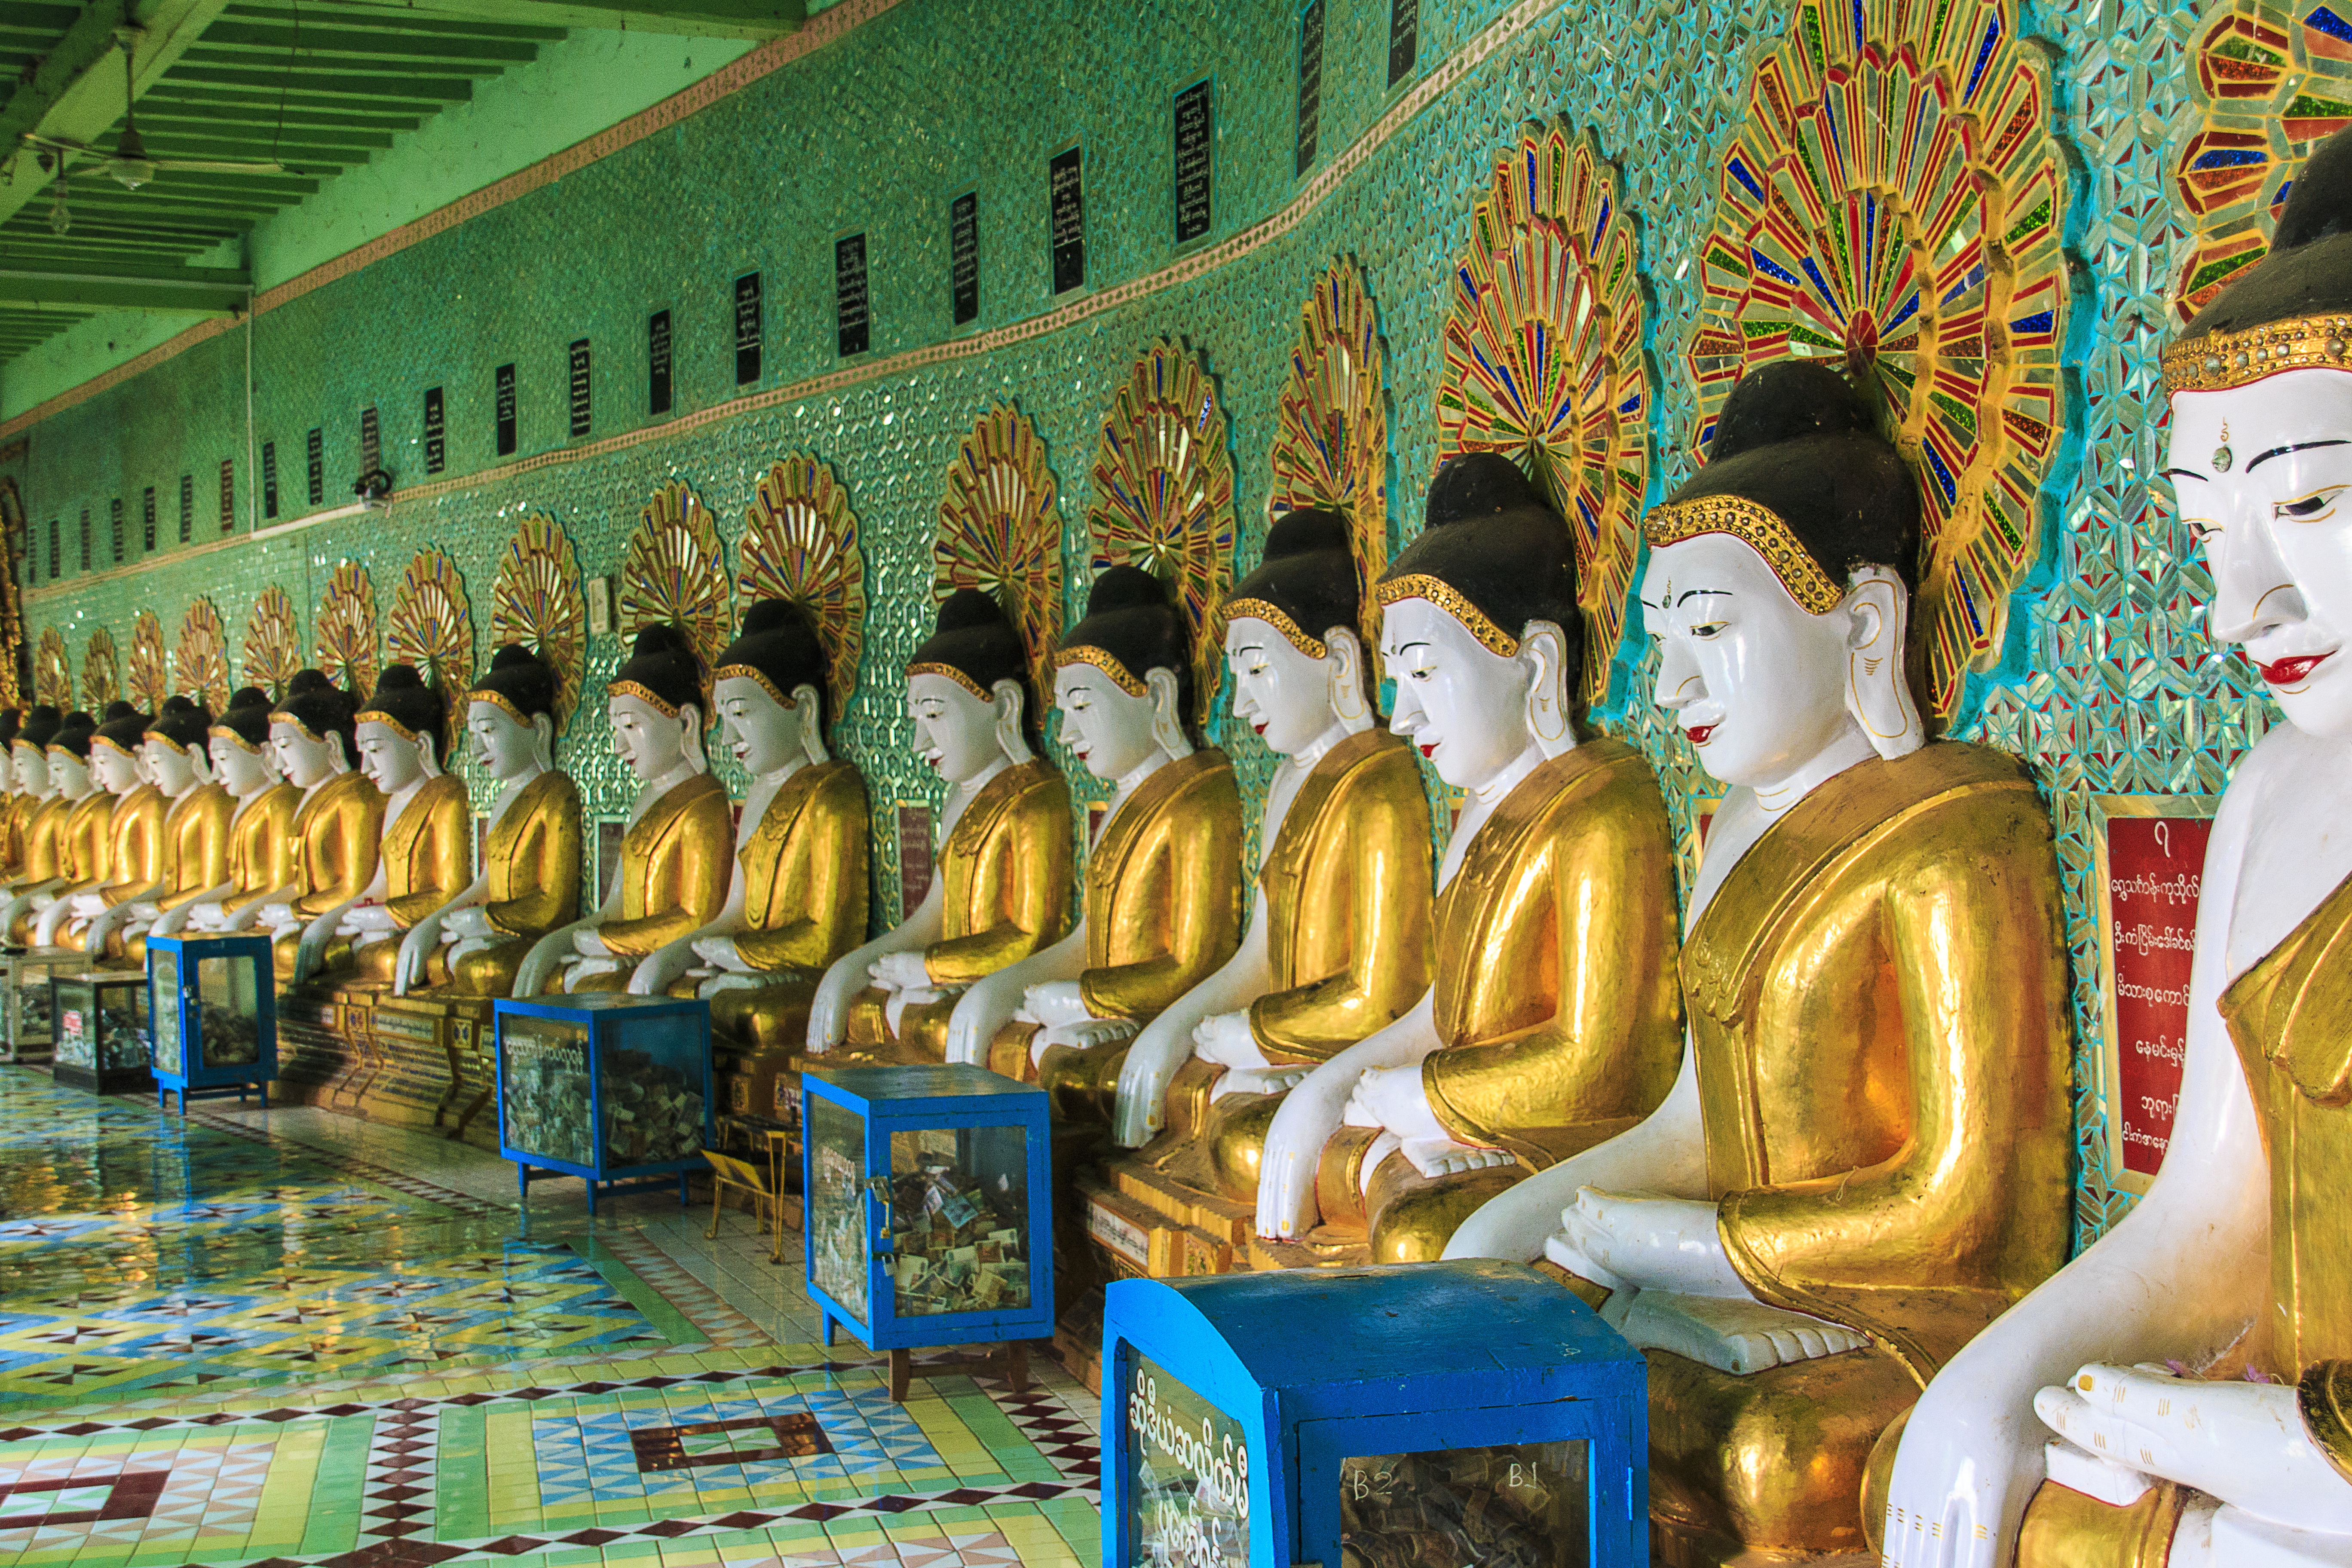
landscape, architecture, tourist, travel, buddhism, religion, asia, ancient, landmark, attraction, tourism, place of worship, spiritual, religious, temple, shrine, buddha, culture, heritage, sacred, traditional, wat, destination, myanmar, burmese, burma, hindu temple, gautama buddha, ancient history